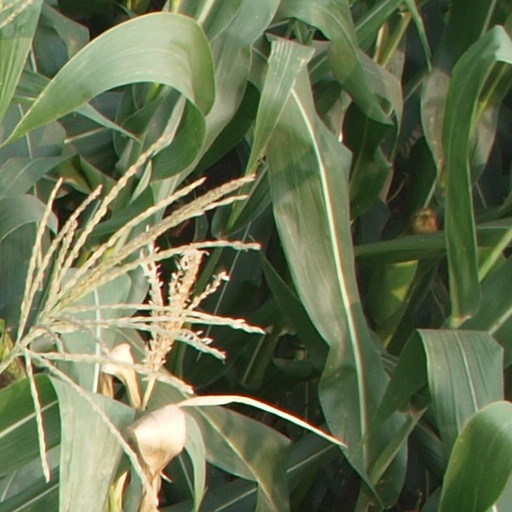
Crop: maize; corn